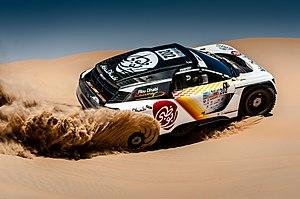
Sheikh Khalid bin Faisal bin Sultan Al Qassimi, né le 18 février 1972 à Abu Dhabi, est un pilote de rallyes des Émirats arabes unis.
Peugeot Sport est le département compétition du constructeur automobile français Peugeot. Son siège social se situe comme Citroën Racing et DS Performance à Satory, dans le cluster technologique Paris-Saclay.
La Peugeot 2008 est un crossover présenté par la marque Peugeot au Salon de Genève en mars 2013, après deux show-cars aux salons de Pékin et Paris l'année précédente.